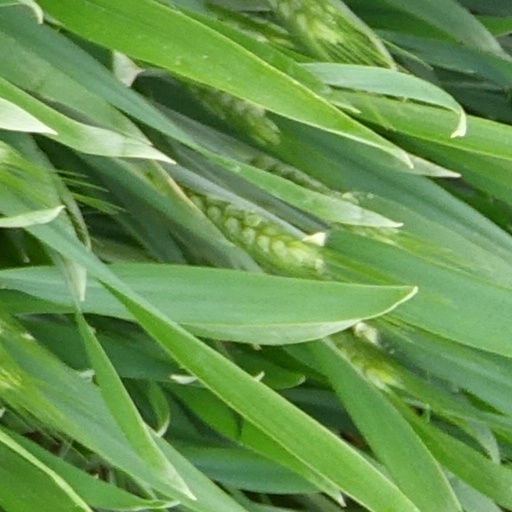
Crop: wheat